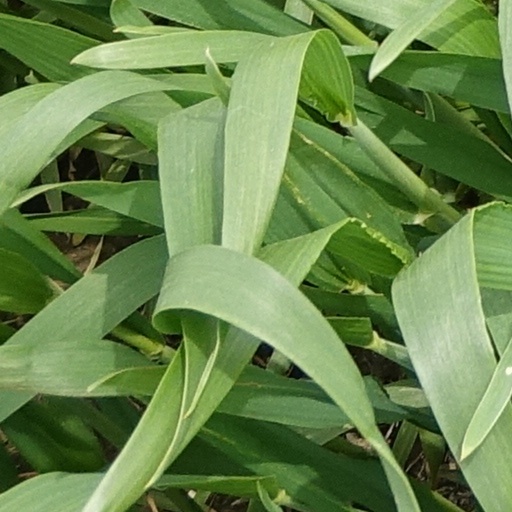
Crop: wheat